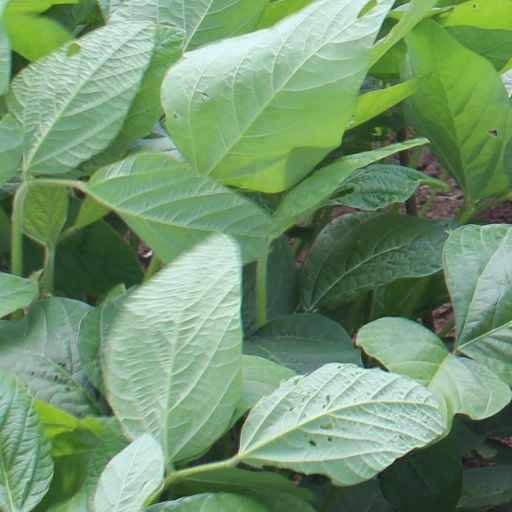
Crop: soybean